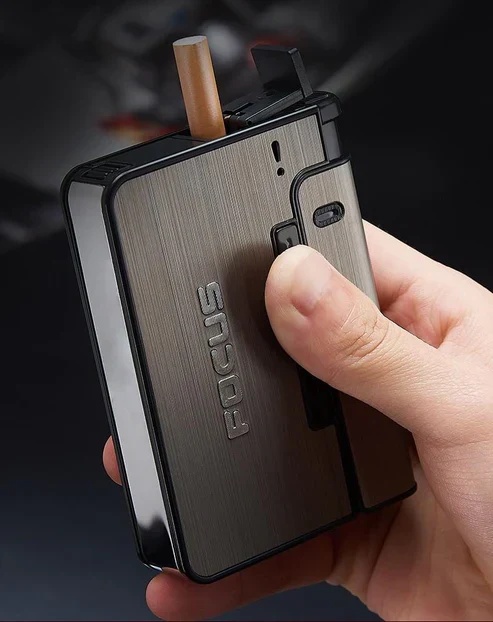
Focus Case with Free Lighter(PREMIUM)
Focus Case Dispenser with Butane Jet Torch Lighter Capacity OF 10 Superb Quality Refillable Cigarette Lighter material to ensure it’s durability Runs on Butane Gas, easily available. Perfect gift for your love ones. Having a high-grade and cigarette lighter is the first smokers should take into consideration Small Enough To Fit Into One's Pocket But It Still Strong
Brand: ONE BASKET STORE
Category: Home & Garden > Smoking Accessories > Cigarette Cases